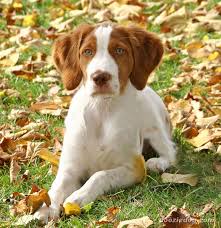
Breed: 202-n000023-Welsh_springer_spaniel